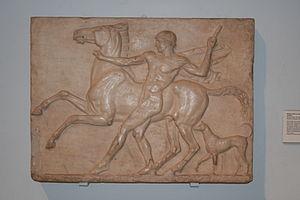
Jeune homme accompagné par son chien, tentant de maîtriser son cheval à l'aide d'un mors en métal (aujourd'hui disparu). Bas-relief en marbre, œuvre romaine inspirée par des modèles classiques grecs, vers 125 ap. J.-C. Provenance: villa Adriana, près de Tivoli. Roman gallery, British Museum (London).